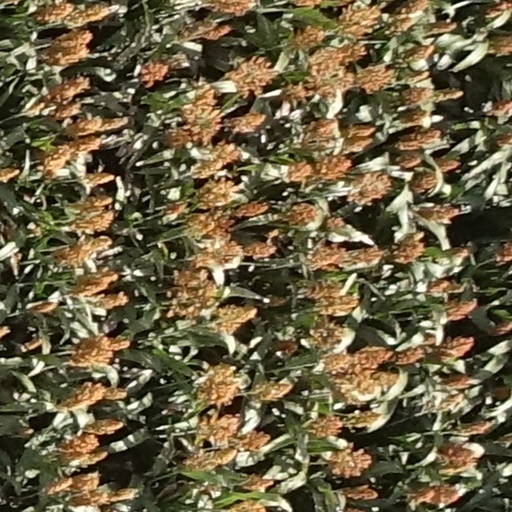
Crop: sorghum